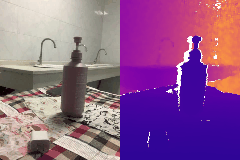
Label: detergent